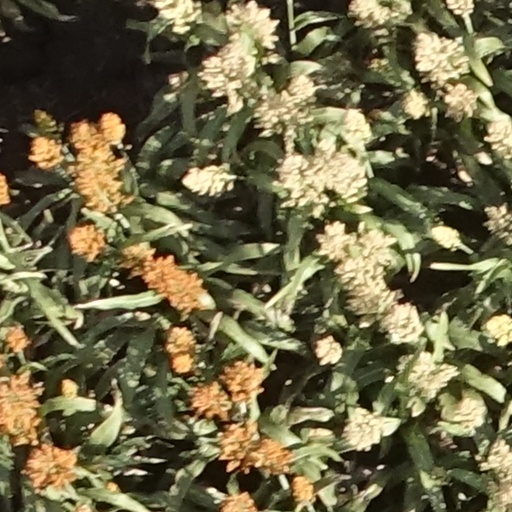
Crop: sorghum